Bird visual acuity rendering: 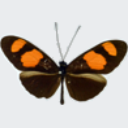
Butterfly visual acuity rendering: 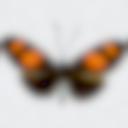
Species: erato
Subspecies: microclea
Sex: male
View: dorsal
Hybrid status: subspecies synonym
Locality: San Remon PER
Coordinates: -11.133, -75.35